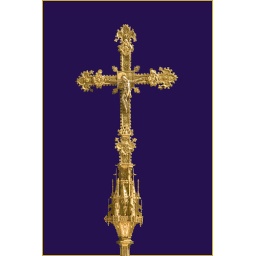
The Spannish silver-gilt cross donated to the Minster in 1950. The blue background is mine